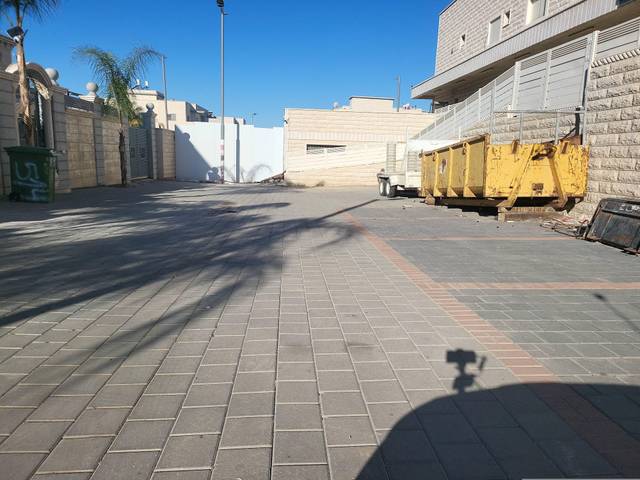
Region: Israel
Coordinates: 31.382, 34.775